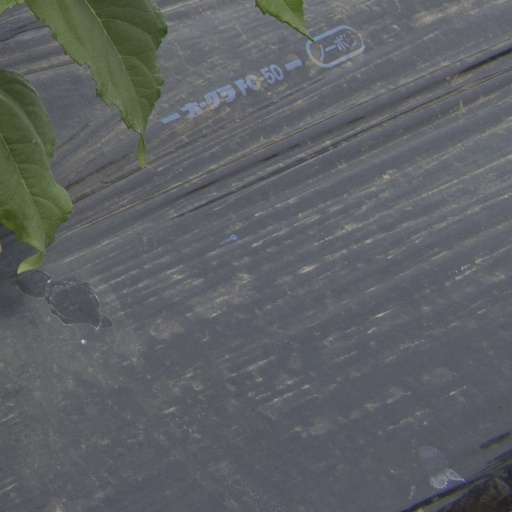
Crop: Jerusalem artichoke